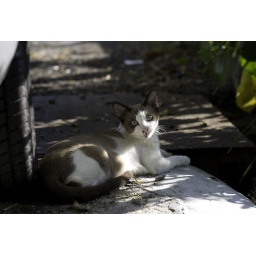
cat that wondering near my house #1